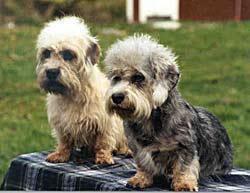
Dandie_Dinmont